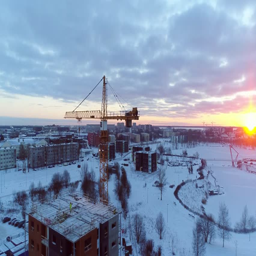
construction crane working on sunset , moving , constructing a modern building at sunset